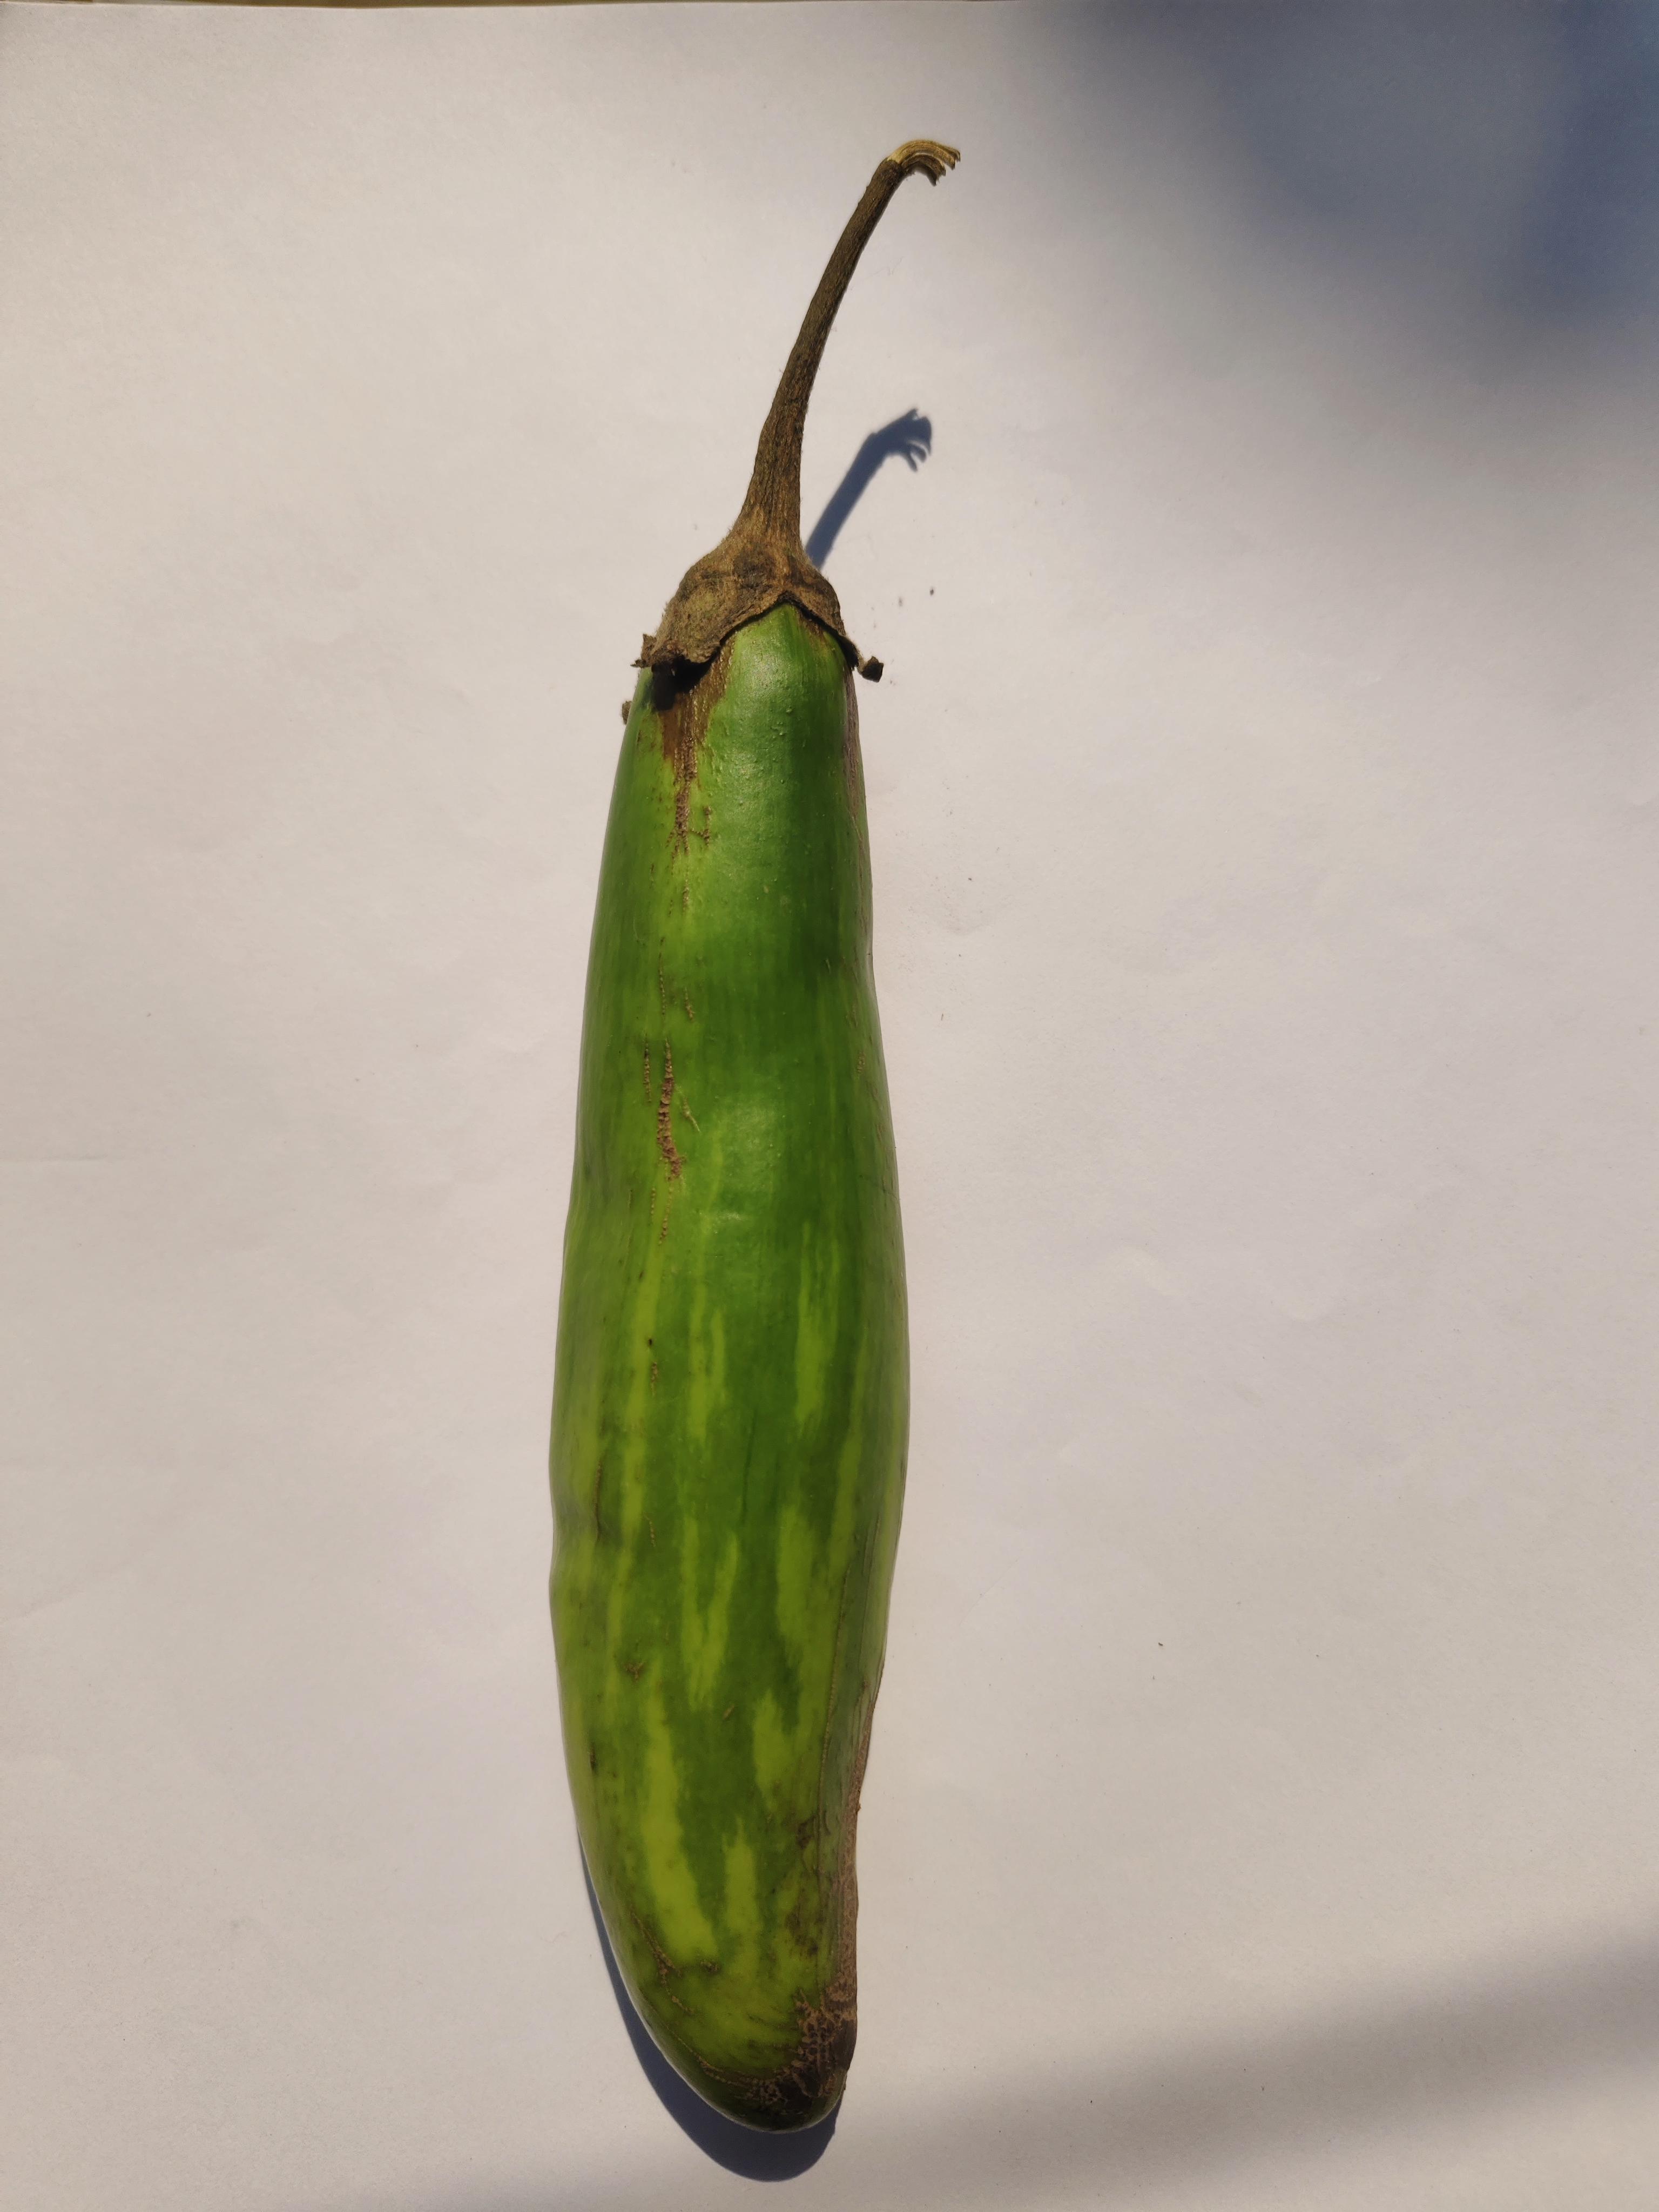
Label: Brinjal